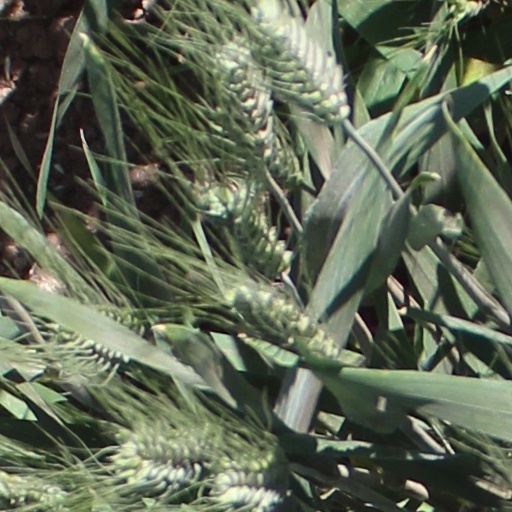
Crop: wheat